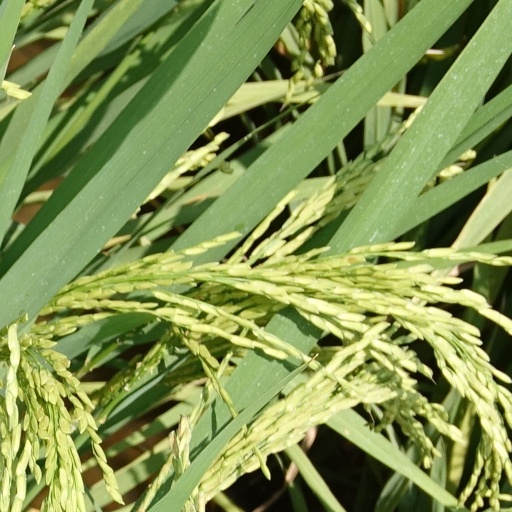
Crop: rice